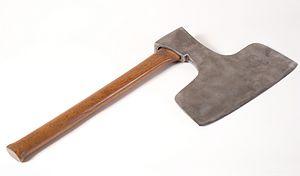
La peine de mort a été complètement abolie en Norvège par la loi du 8 juin 1979.